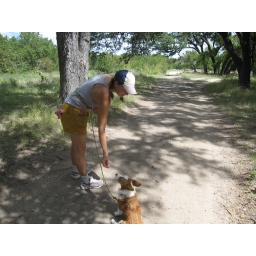
walking in llano river state park